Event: Nepal Earthquake
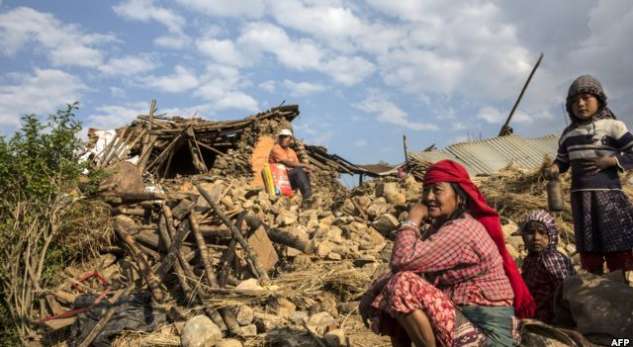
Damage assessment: no_damage